Mighty Morphin Power Rangers: The Fighting Edition

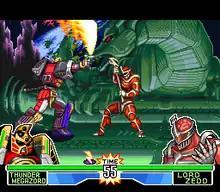
Gameplay screenshot showcasing a match between Thunder Megazord and Lord Zedd.

"Fighting Edition" follows the same rules and format of most 2D fighting games, particularly Capcom’s "" (1995).